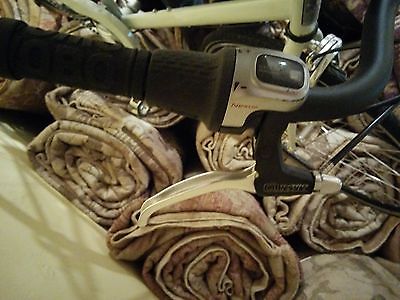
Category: bicycle